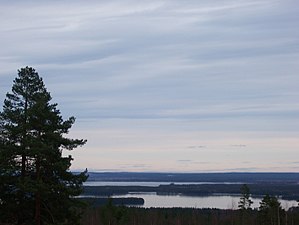
Siljansøen
Udsigt over Siljansøen
Siljansøen i Dalarna er Sveriges arealmæssigt sjettestørste sø. Sammen med søerne Orsasjön og Insjön har den et areal på 354 kvadratkilometer. Søen ligger 161 meter over havets overflade. Den største dybde er 134 meter. Afvanding sker gennem Österdalälven til Dalälven. Sollerön er den største ø i søen.